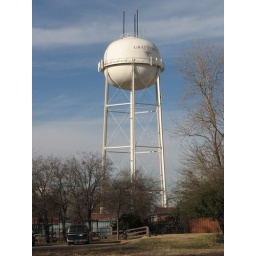
Taken FEB 2, 2008 in Grapevine, TX .Grapevine water tower